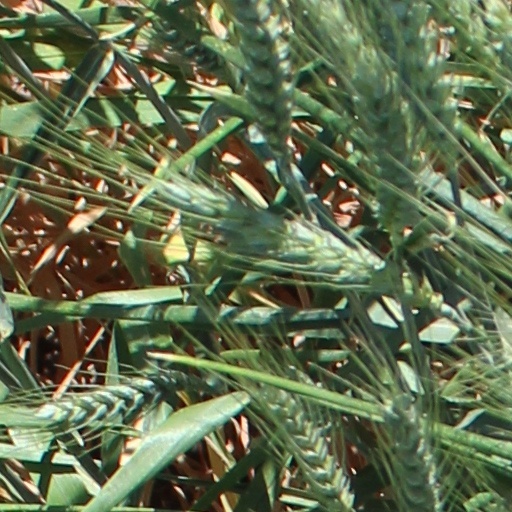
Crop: wheat